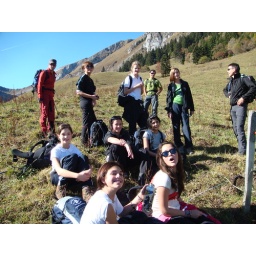
Still the in grass fields, breaking for lunch. Most of the girls from my chalet and the guides and expedition teacher.